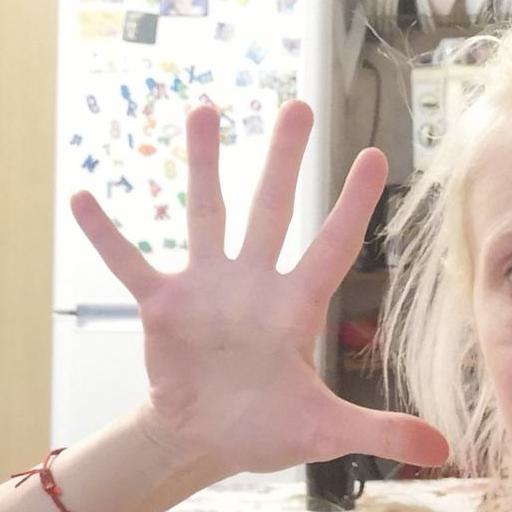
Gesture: palm